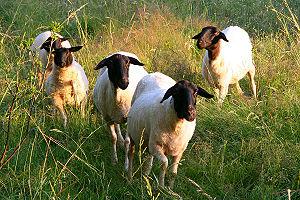
Le cheptel ovin mondial compte un milliard de têtes. Classées par pays, voici une liste des principales races de moutons connues :